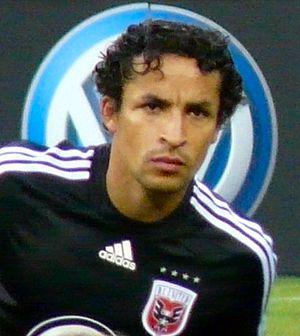
Mario Iván Guerrero Ramirez est un footballeur hondurien né le 30 novembre 1977 à Comayagua, Honduras.